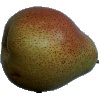
Label: Pear Forelle 1